Averil Maud Bottomley

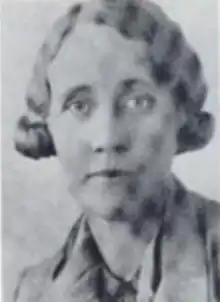

Averil Maud Bottomley (1889 – 1984) was a South African mycologist. She was a member of the Southern Africa Association for the Advancement of Science and a founding member of the South African Biological Society.